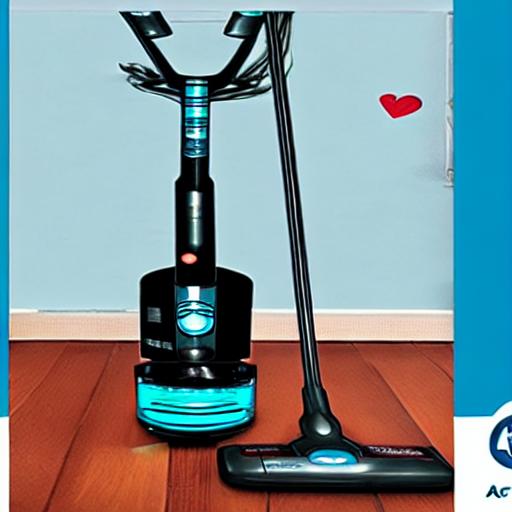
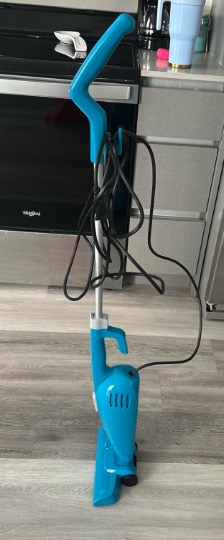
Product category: items_vacuum
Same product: no